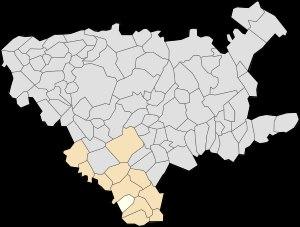
Hermin est une commune française située dans le département du Pas-de-Calais en région Hauts-de-France.